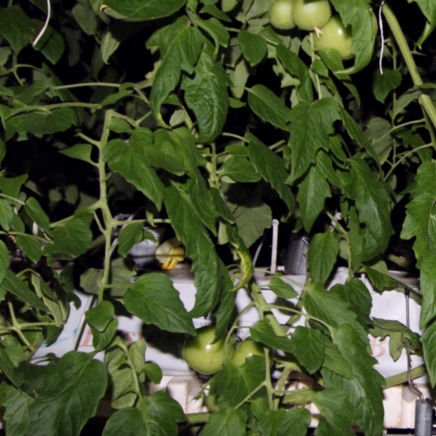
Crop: tomato